Sacrifice

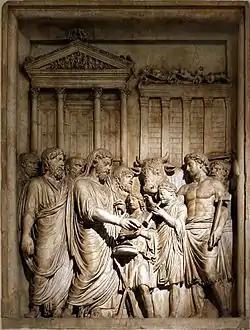
Marcus Aurelius and members of the Imperial family offer sacrifice in gratitude for success against Germanic tribes: contemporary bas-relief, Capitoline Museum, Rome.

Sacrifice is an act or offering made to a deity. A sacrifice can serve as propitiation, or a sacrifice can be an offering of praise and thanksgiving.